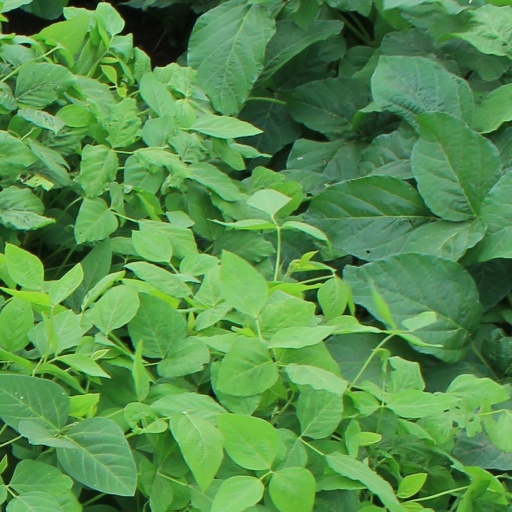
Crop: soybean